Rose Dione

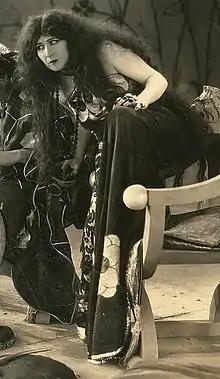
Dione in "Salomé" (1923)

Claudine Rosalie Gras (22 October 1875 – 29 January 1936), professionally known as Rose Dione, was a French-American actress who appeared in numerous silent era and pre-code films.